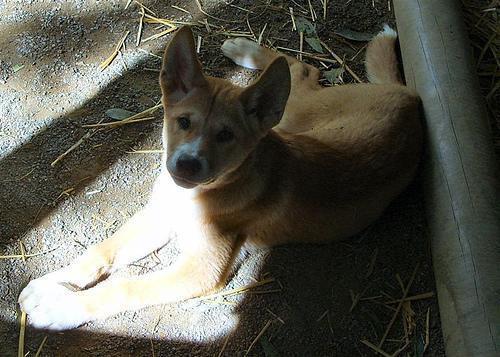
dingo